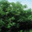
Label: willow_tree